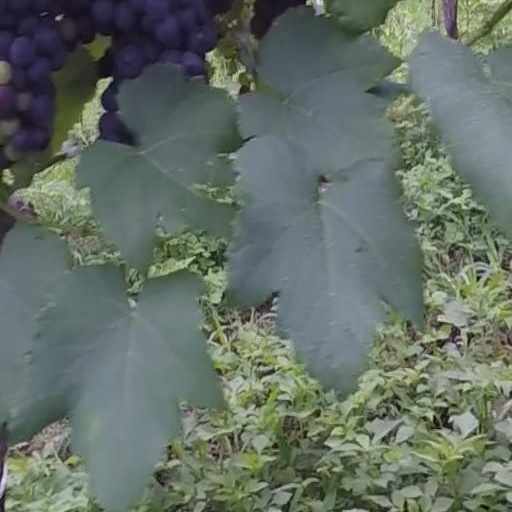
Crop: grape